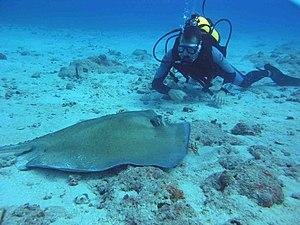
Raie à Saint-Martin
Les raies ou batoïdes forment un super-ordre de poissons cartilagineux caractérisés par un corps aplati, de grandes nageoires pectorales solidaires du tronc et des fentes branchiales ventrales. Le super-ordre contient près de 500 espèces réparties en 13 familles.